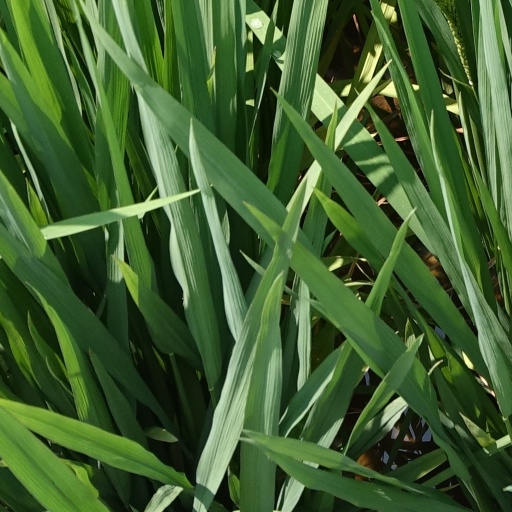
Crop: rice